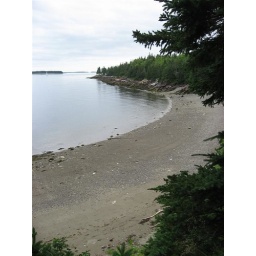
beach near light house (Large)